Paul Manzi

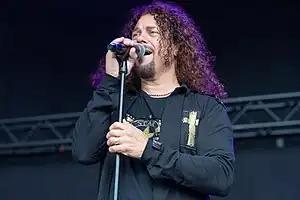
Manzi performing with Sweet in 2023.

Paul Manzi (born 6 May 1963) is an English singer, best known as a member of Sweet, Cats in Space and Arena, and for performing with the likes of Ian Paice, Gordon Giltrap and Oliver Wakeman.